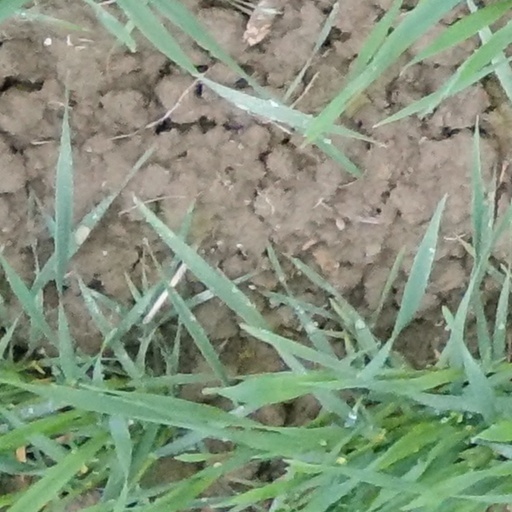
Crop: wheat